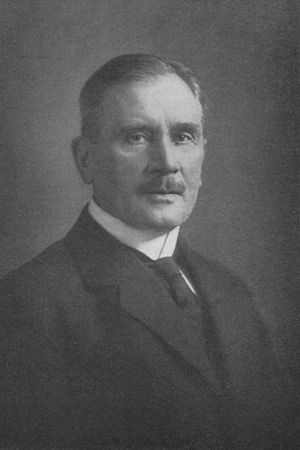
Ernst Trygger
Ernst Trygger
Ernst Trygger var en svensk konservativ politiker, der var Sveriges statsminister fra 1923 til 1924. Han var også udenrigsminister i Arvid Lindmans regering fra 1928 til 1930.